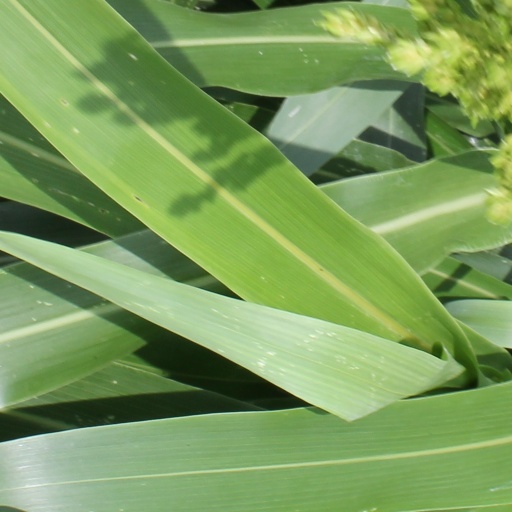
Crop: sorghum